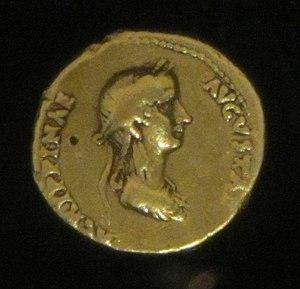
D/ TI CLAUD CAESAR AVG GERM P M TRIB POT P P Buste lauré de Claude R/ AGRIPPINAE/AUGUSTAE Buste d'Agrippine coiffée d'une couronne d'épis (symbole de fertilité) Musée des Beaux-Arts de Lyon, inv. X 618-12
Claude, un empereur au destin singulier est une exposition sur l'empereur Claude qui se déroule du 1ᵉʳ décembre 2018 au 4 mars 2019 au musée des Beaux-Arts de Lyon. Elle présente une vision renouvelée du personnage par rapport aux poncifs développés par ses contemporains et relayés durant des siècles.
Claude, né le 1ᵉʳ août 10 av. J.-C. à Lugdunum et mort le 13 octobre 54 à Rome, est le quatrième empereur romain, régnant de 41 à 54 apr. J.-C.
Le Trésor de Lentilly est un ensemble d'environ 210 monnaies d'or, des aurei romains, découvert en mars 1866 sur la commune de Lentilly. Il représente la trouvaille monétaire la plus importante dans la région Rhône-Alpes tant par son volume que part la qualité des monnaies, antérieurement aux guerres civiles suivant la chute de Néron.